Bielsko-Biała

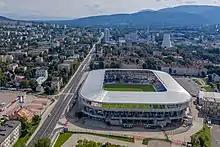
Municipal Stadium, the home stadium of TS Podbeskidzie and BKS Stal football teams

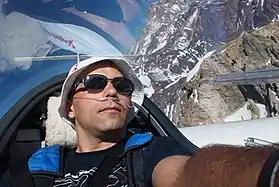
Sebastian Kawa

The Lower Suburb ("Dolne Przedmieście"), which extends to the north, is dominated by the turn-of-the-20th-century architecture. This is where the greatest concentration of Revivalist and Art Nouveau buildings to which Bielsko-Biała owes the term "Little Vienna" is to be found: the own house of the architect Carl Korn (1883), Villa Sixt (1883), Jędrzej Śniadecki School of Electrical, Electronic and Mechanical Engineering (originally "the High Schools Building", 1883), the former Municipal Savings Bank ("Komunalna Kasa Oszczędności", 1889, with an extension of 1901 by Max Fabiani and another extension of 1908–1910), Main Train Station (1890), Theatre (1890), Hotel President (1893), Main Post Office (1898), the former district office (1903, now one of the seats of the Regional Court), Villa Schneider (1904), Bielsko Industrial School ("Bielska Szkoła Przemysłowa", 1912). Architecturally valuable are the complexes of the bourgeois townhouses along 3 Maja, 11 Listopada, Barlickiego or Mickiewicza Street. Bolesława Chrobrego Square, commonly known as "Pigal", stretching between the Bielsko Castle and the former Municipal Savings Bank, is the de facto central square of the city today. A much lesser role is now played by Franciszka Smolki Square which is the historic Lower Market.